Brock Osweiler

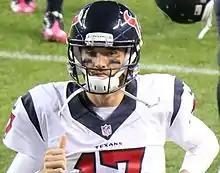
Osweiler in 2016

On March 9, 2016, Osweiler signed a four-year, $72 million contract ($37 million guaranteed) with the Houston Texans.